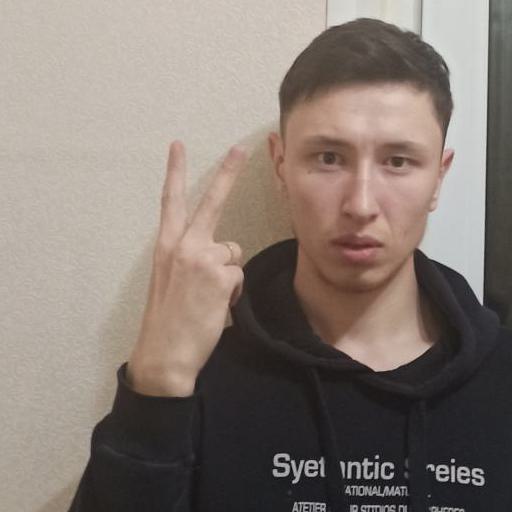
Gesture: peace_inverted